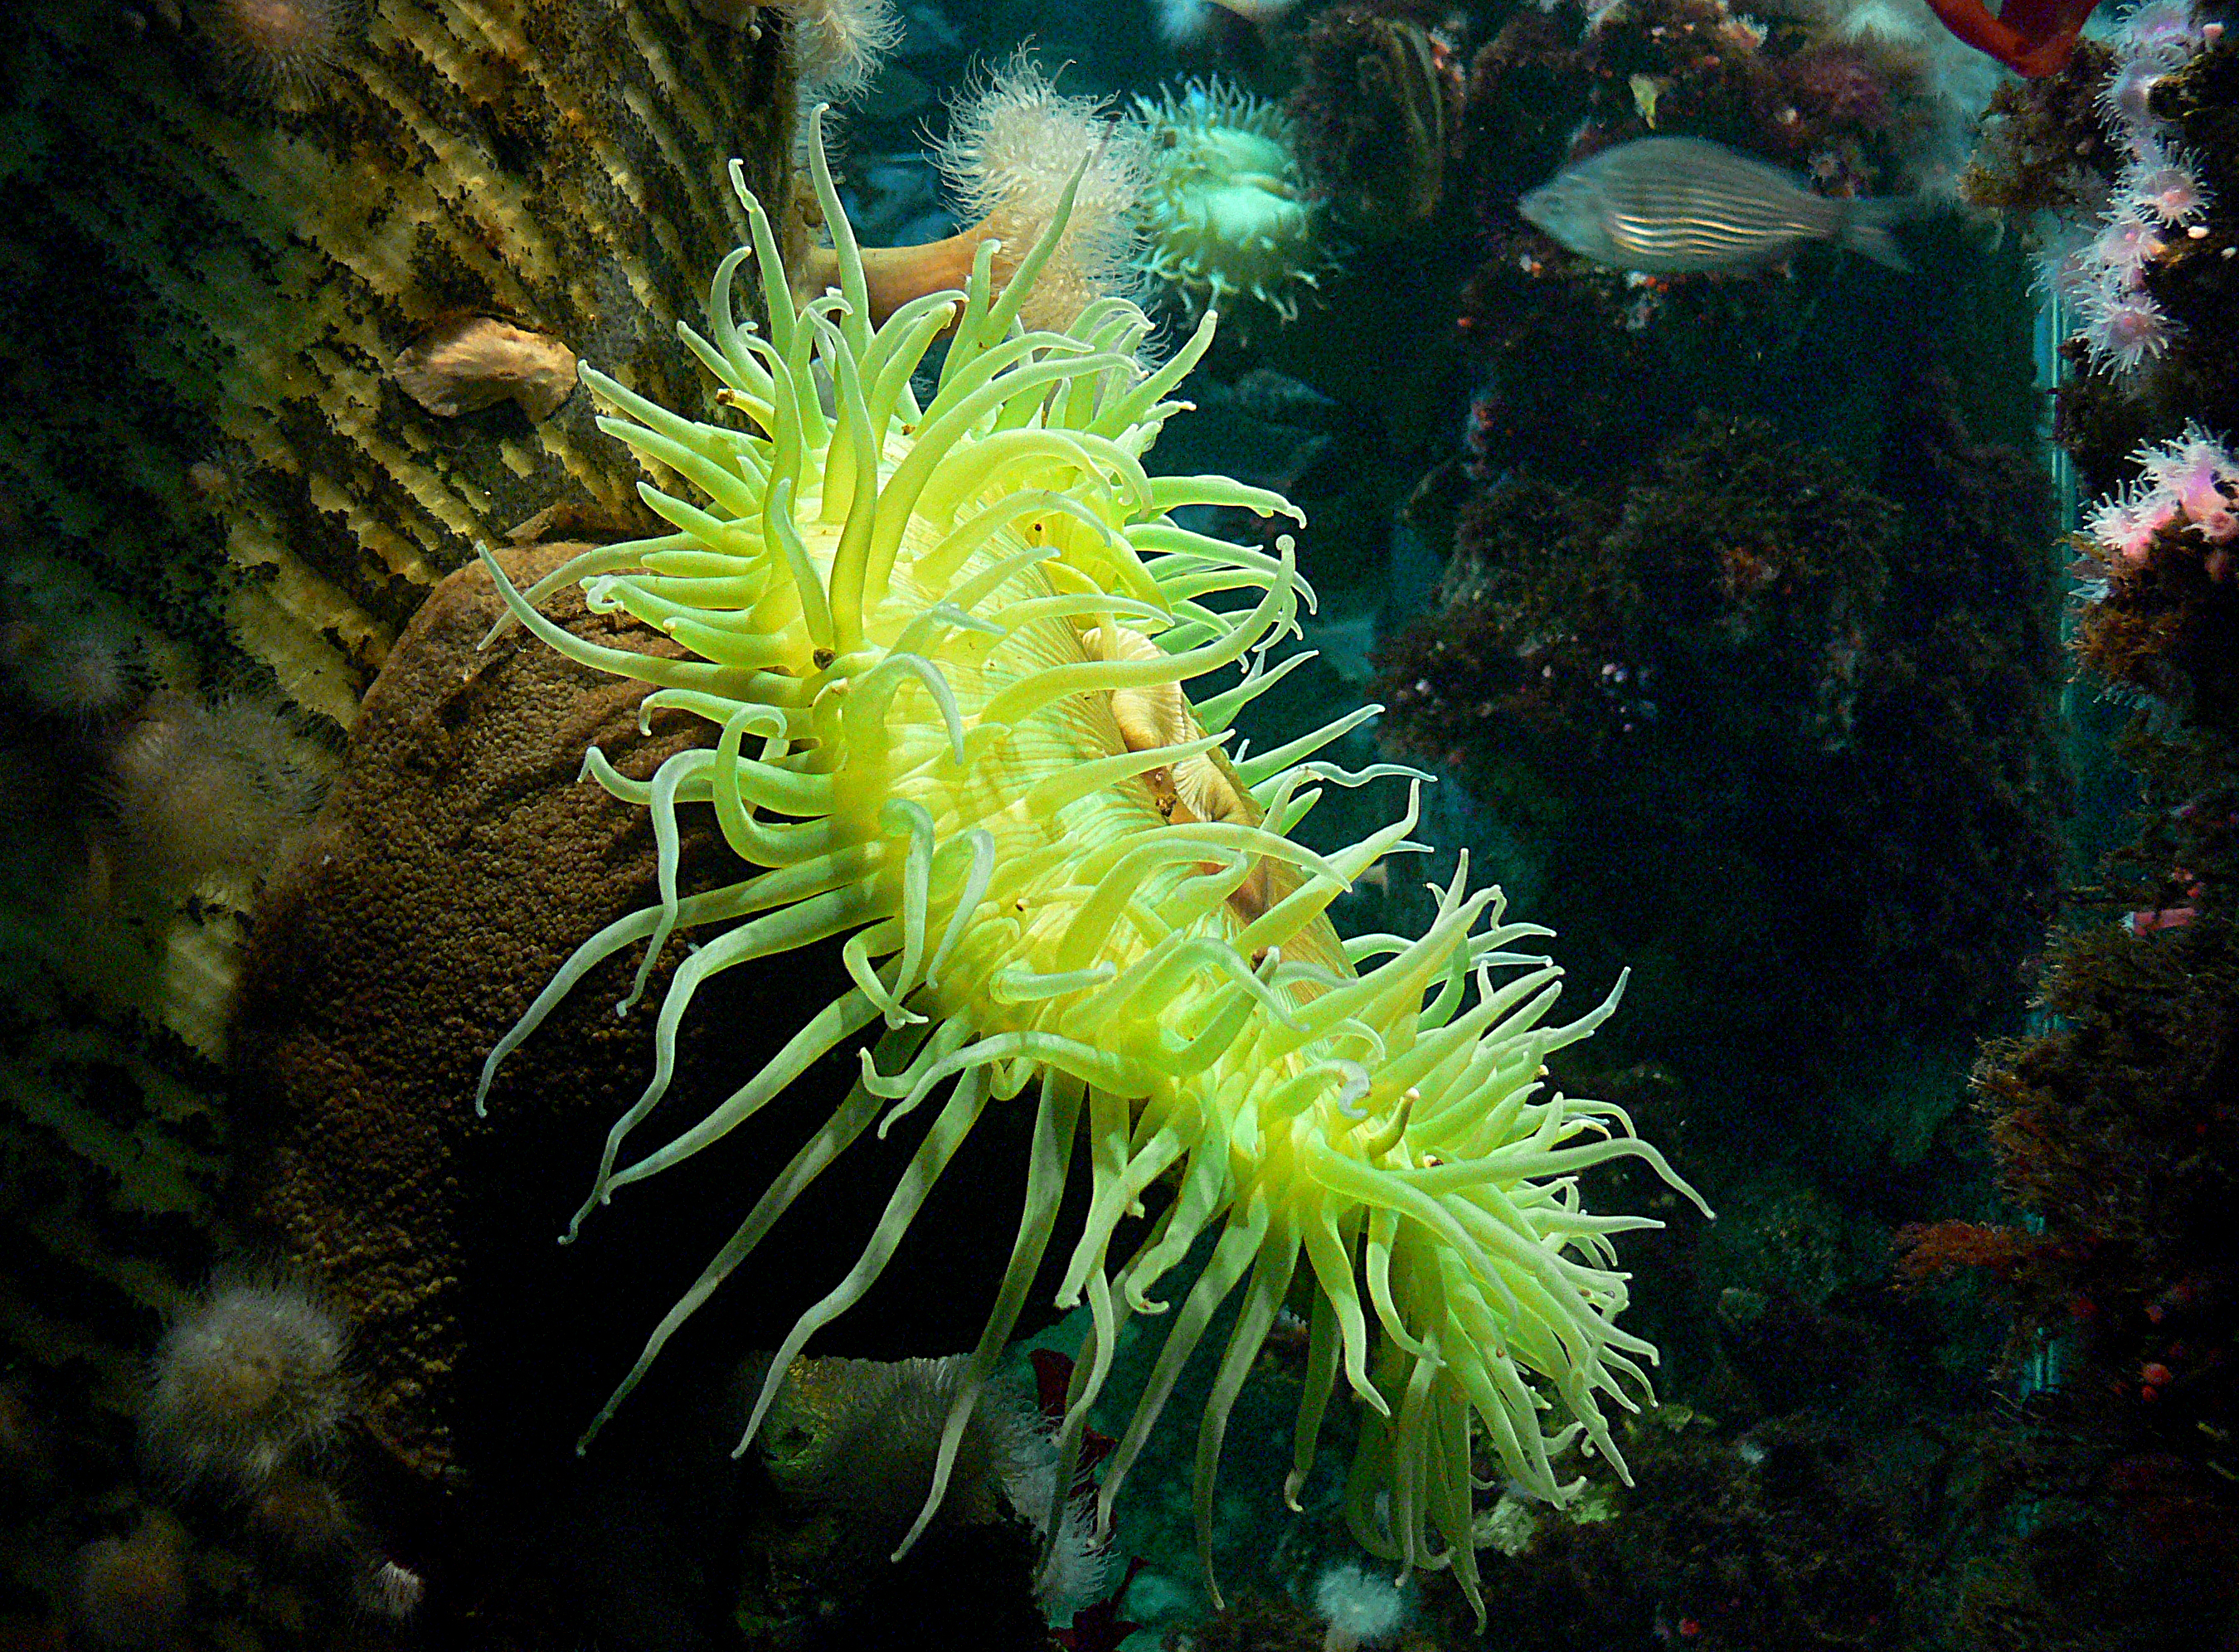
underwater, biology, fish, fauna, coral, coral reef, invertebrate, reef, giantgreenanemone, organism, sea anemone, marine biology, coral reef fish, marine invertebrates, pomacentridae